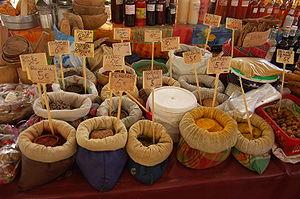
Epices au marché de Pointe-à-Pitre, Guadeloupe.